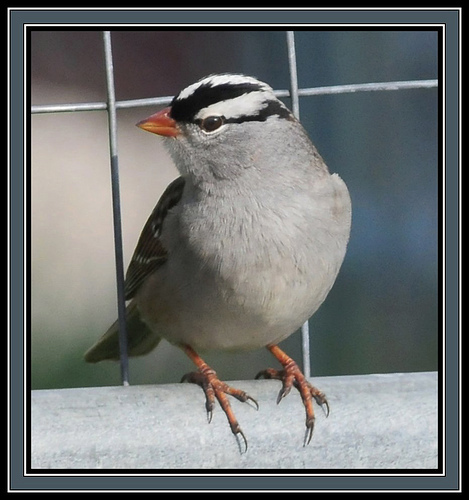
this white and black feathered bird has large orange and black talons.
this bird is white with black on its head and has a very short beak.
a small bird with a grey and black striped head, grey covering its breast and belly, and brown wings with white wing bars.
the bird has orange tarsus, feet, and beak, a grey belly and breast, and a zebra striped head.
a medium sized bird with a small bill , and a grey bellysmall bird with light grey breast white and black crown.
a small grey bird with a orange beak, with a crown striped black and white.
a small grey bird with black and white striped wingbars to match its black and white striped head.
this particular bird has a belly that is gray and white
this bird has a white and black crown, black primaries, and a grey belly.
Species: White Crowned Sparrow